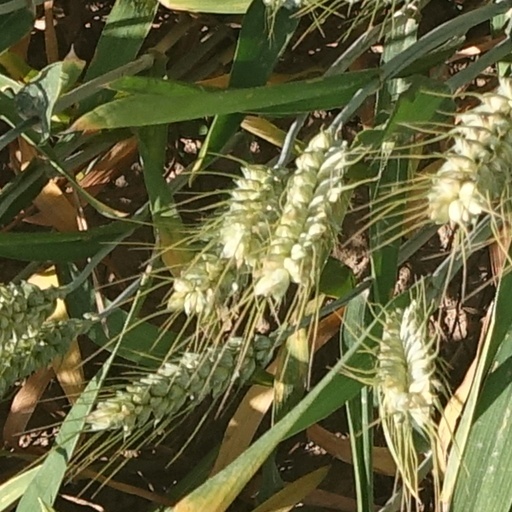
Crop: wheat